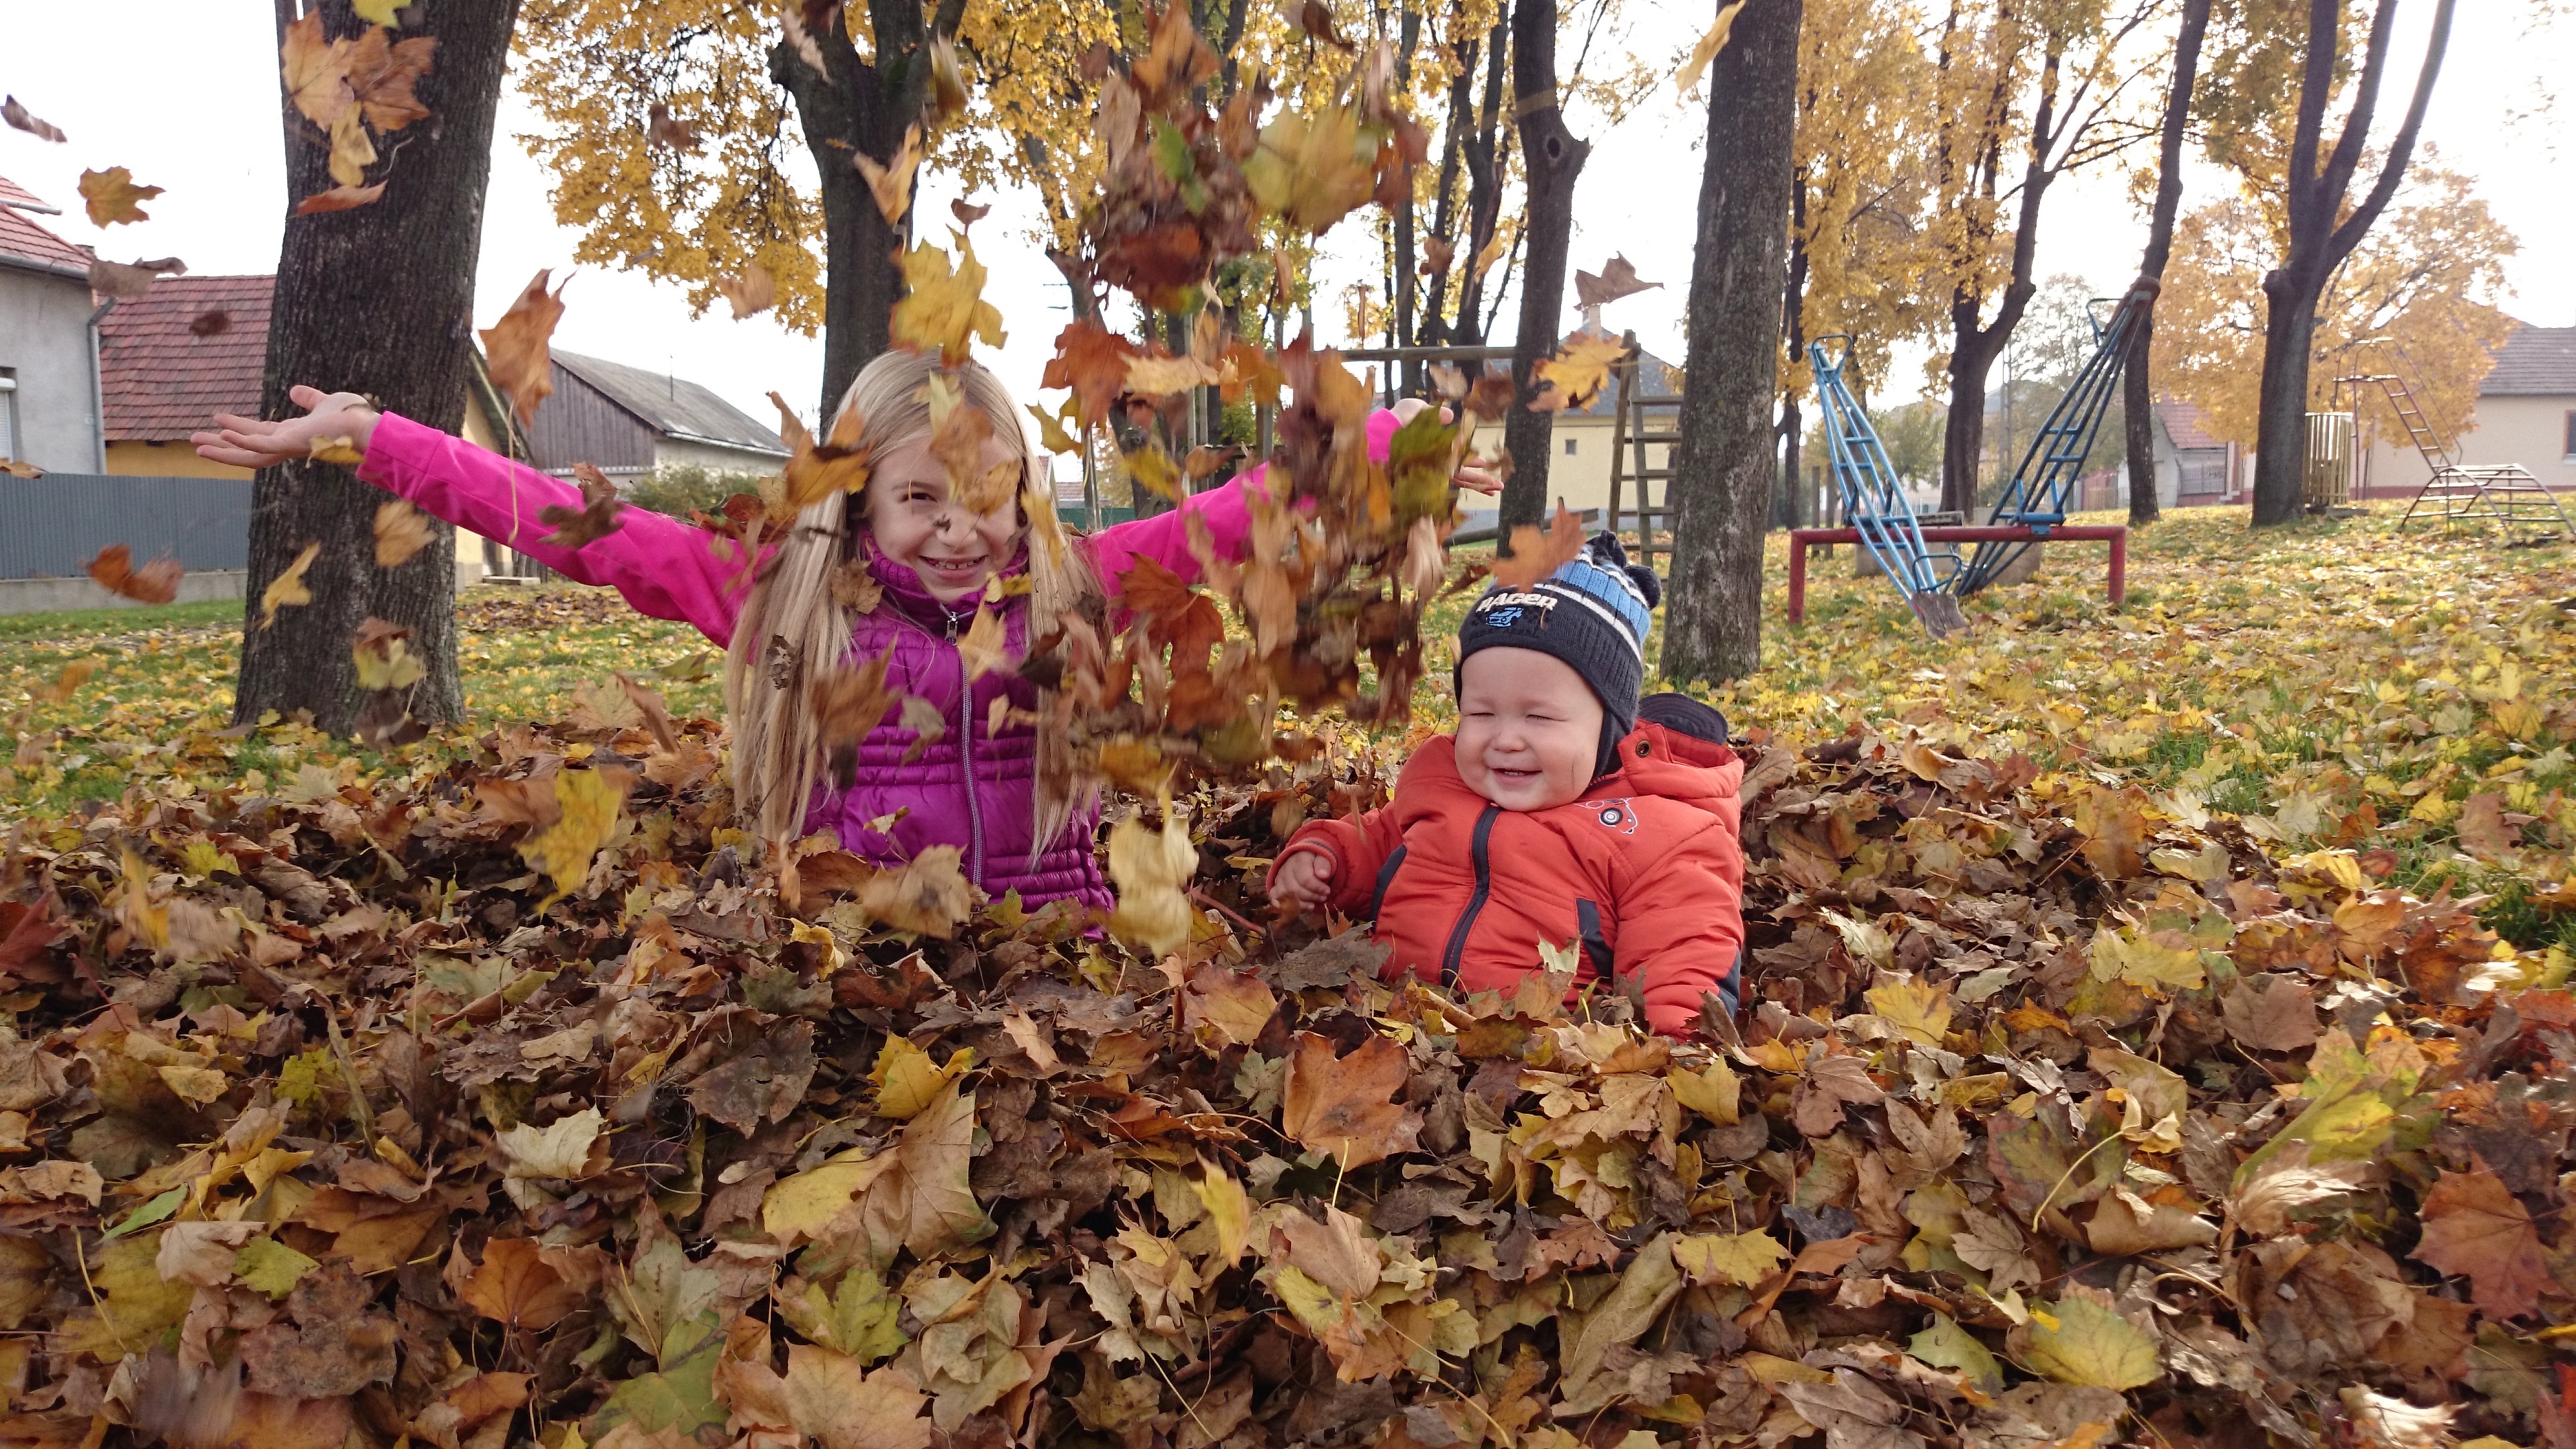
tree, nature, people, wood, leaf, flower, community, autumn, season, holidays, deciduous, autumn leaves, brown leaves, yellow leaves, colorful leaves, avar